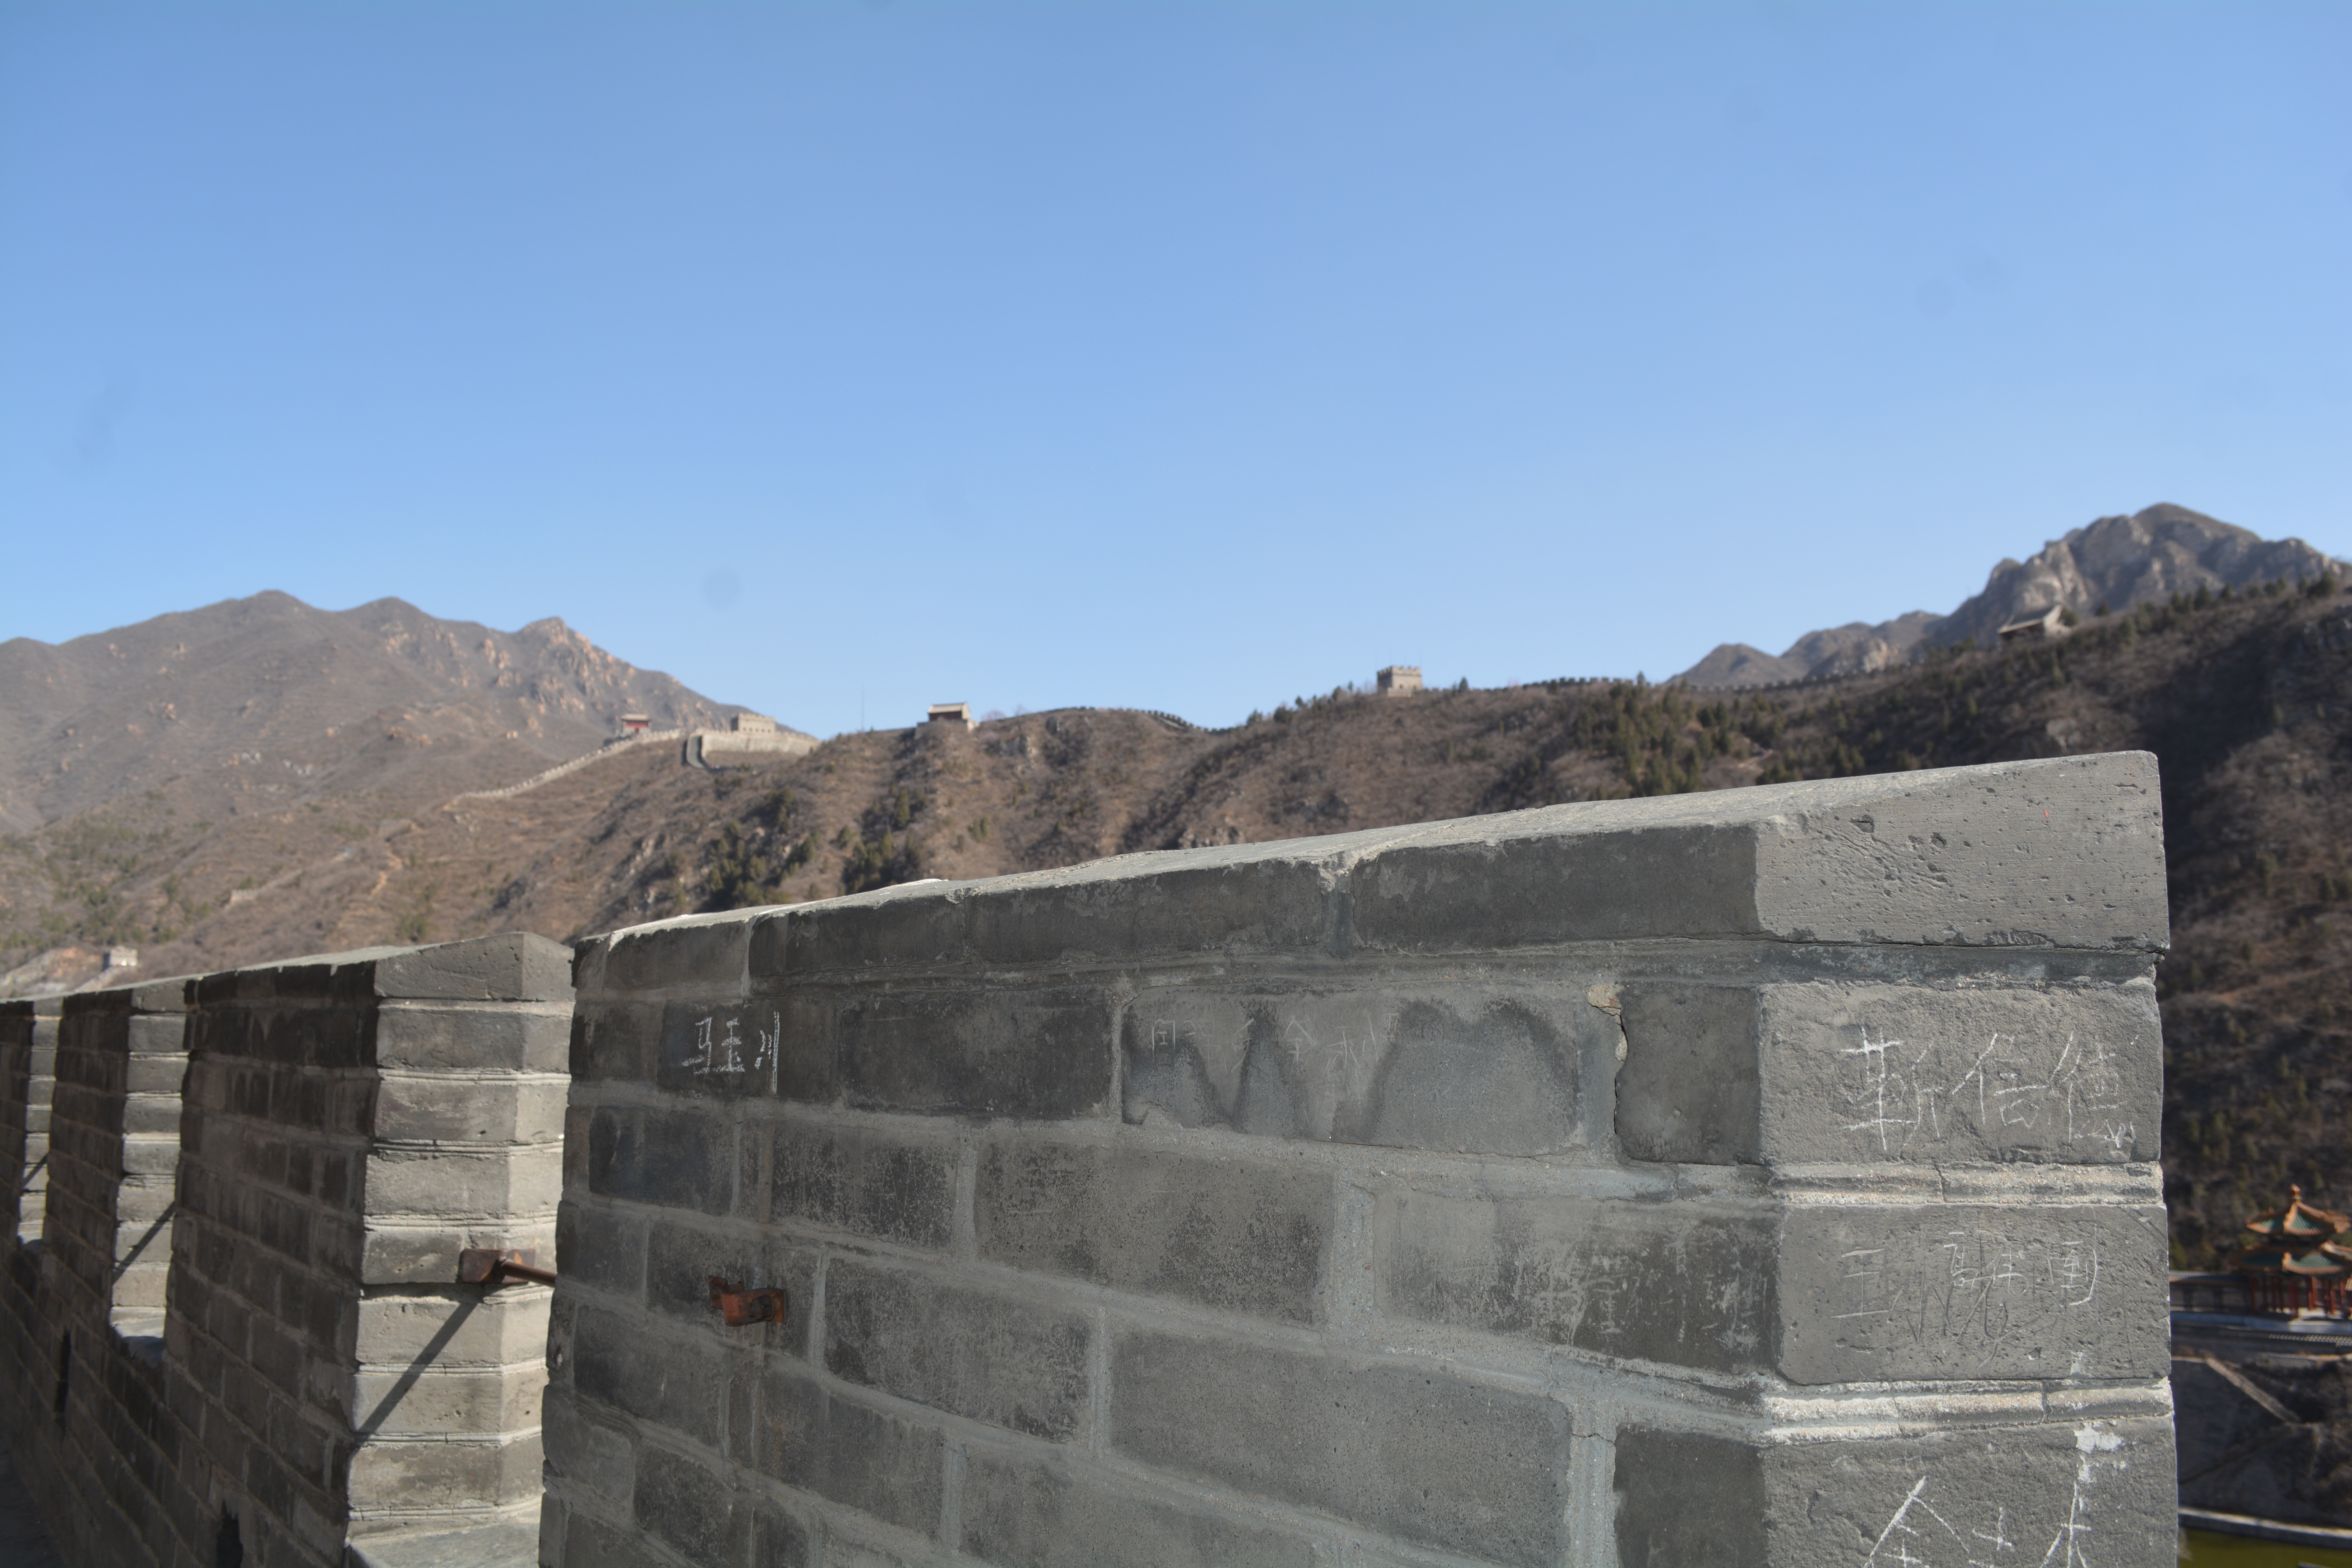
rock, wall, terrain, geology, quarry